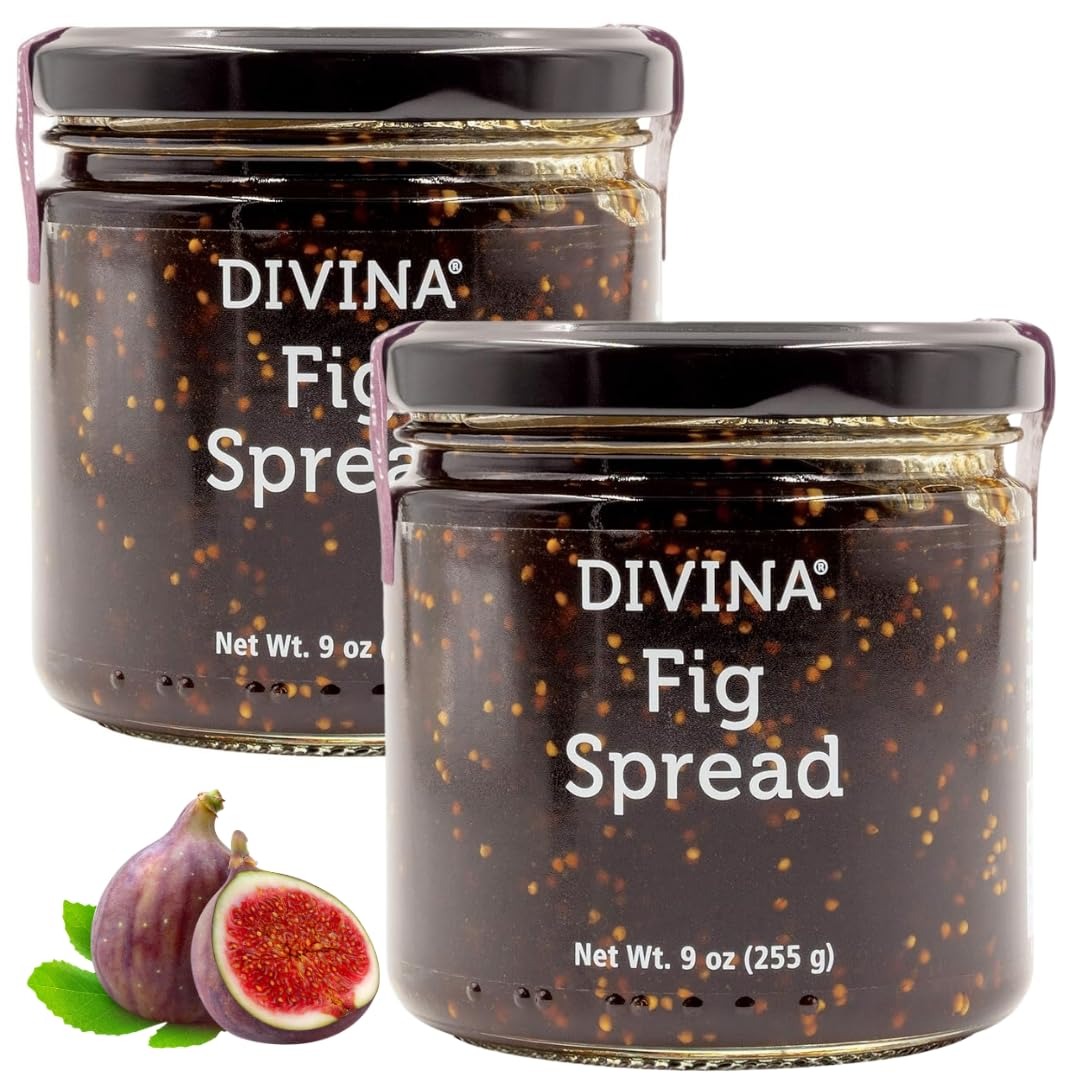
Item Name: DIVINA Fig Spread Jam, 9 oz (2-Pack)
Bullet Point 1: DELIGHTFUL APPETIZER: Made with Aegean figs, the Mediterranean spread is rich and complex with notes of honey and caramel
Bullet Point 2: HEALTHY, CLEAN SNACK: Enjoy it with cheddar, sangiovese, amber ale, shortbread, baked goods, veggies, and more
Bullet Point 3: DELICIOUS RECIPE IDEAS: Spoon the fig jam over a wedge of brie, top with crushed walnuts or pecans, and bake until bubbly, or spoon onto pizza dough and top with arugula, prosciutto, and blue cheese
Bullet Point 4: CLEAN, SIMPLE INGREDIENTS: Non-GMO and gluten-free
Bullet Point 5: QUALITY PRODUCTS: Divina olives and antipasti represent authentic taste, traceability, and superb quality. The Divina name is the gold standard in responsibility and traditionally prepared Mediterranean specialties
Product Description: Fig is our jam! We simply cannot resist this classic Mediterranean spread paired with our favorite cheese or baked atop Brie. Tasty pieces of sun-dried figs are studded throughout this versatile preserve. Rich full notes of caramel, honey, and molasses make the perfect balance to savory meats.
Value: 2.0
Unit: Count

Price: 23.87